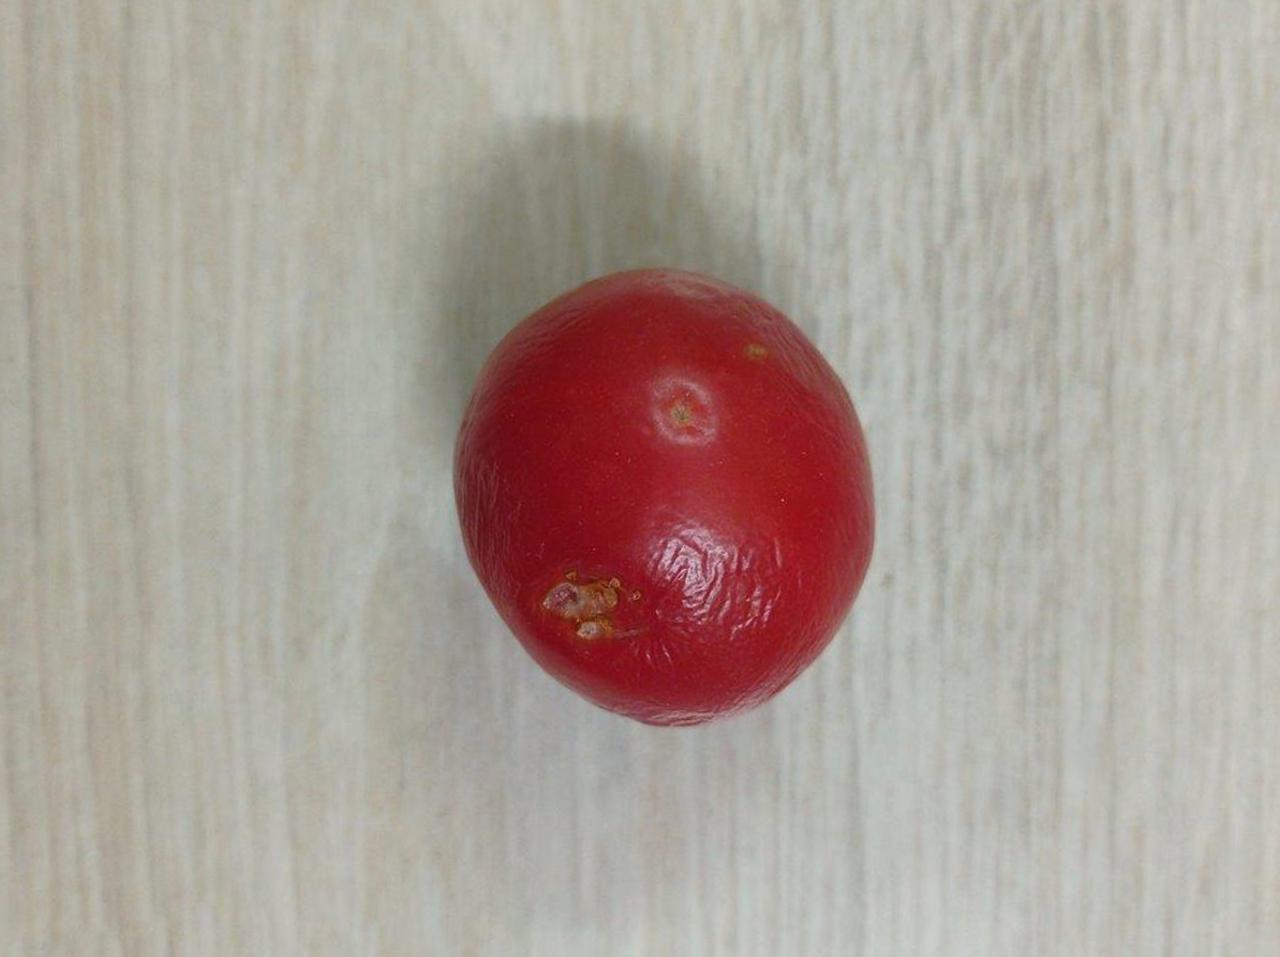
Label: Rotten